New Bolingbroke railway station

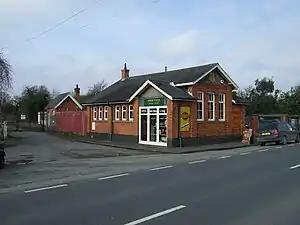
New Bolingbroke station in 2014, now in use for antiques and reclaimers yard known as "Junktion Antiques".

New Bolingbroke railway station was a station which served the village of New Bolingbroke in East Lindsey, Lincolnshire, England. The station was on the Kirkstead and Little Steeping Railway which ran between Lincoln and Firsby. The branch line was sometimes called the "New Line". The station and line opened in 1913 and closed in 1970. The site is now occupied by a reclaimers and antiques yard.